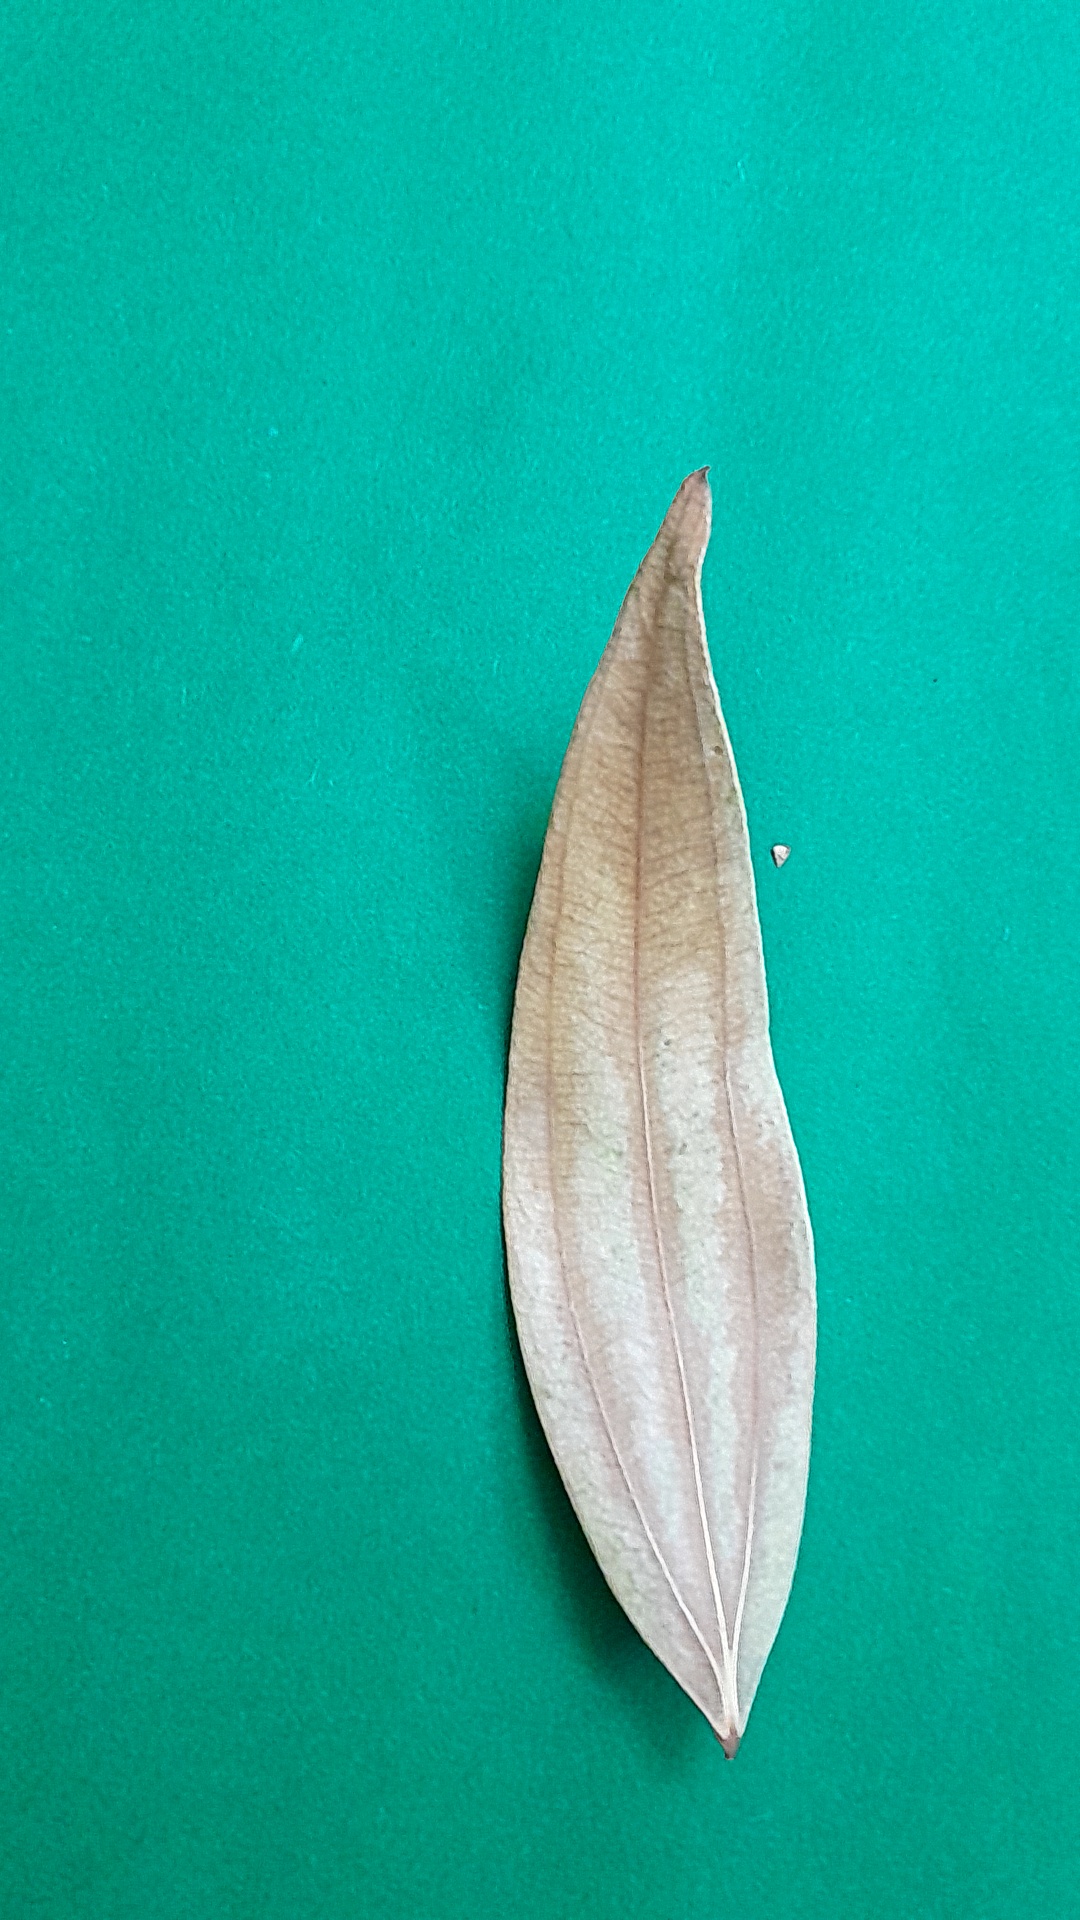
Label: Dry Leaf